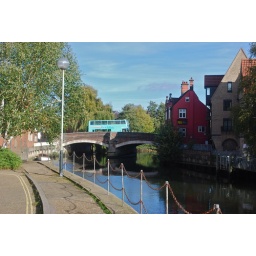
The bridge by Page and Euan's house